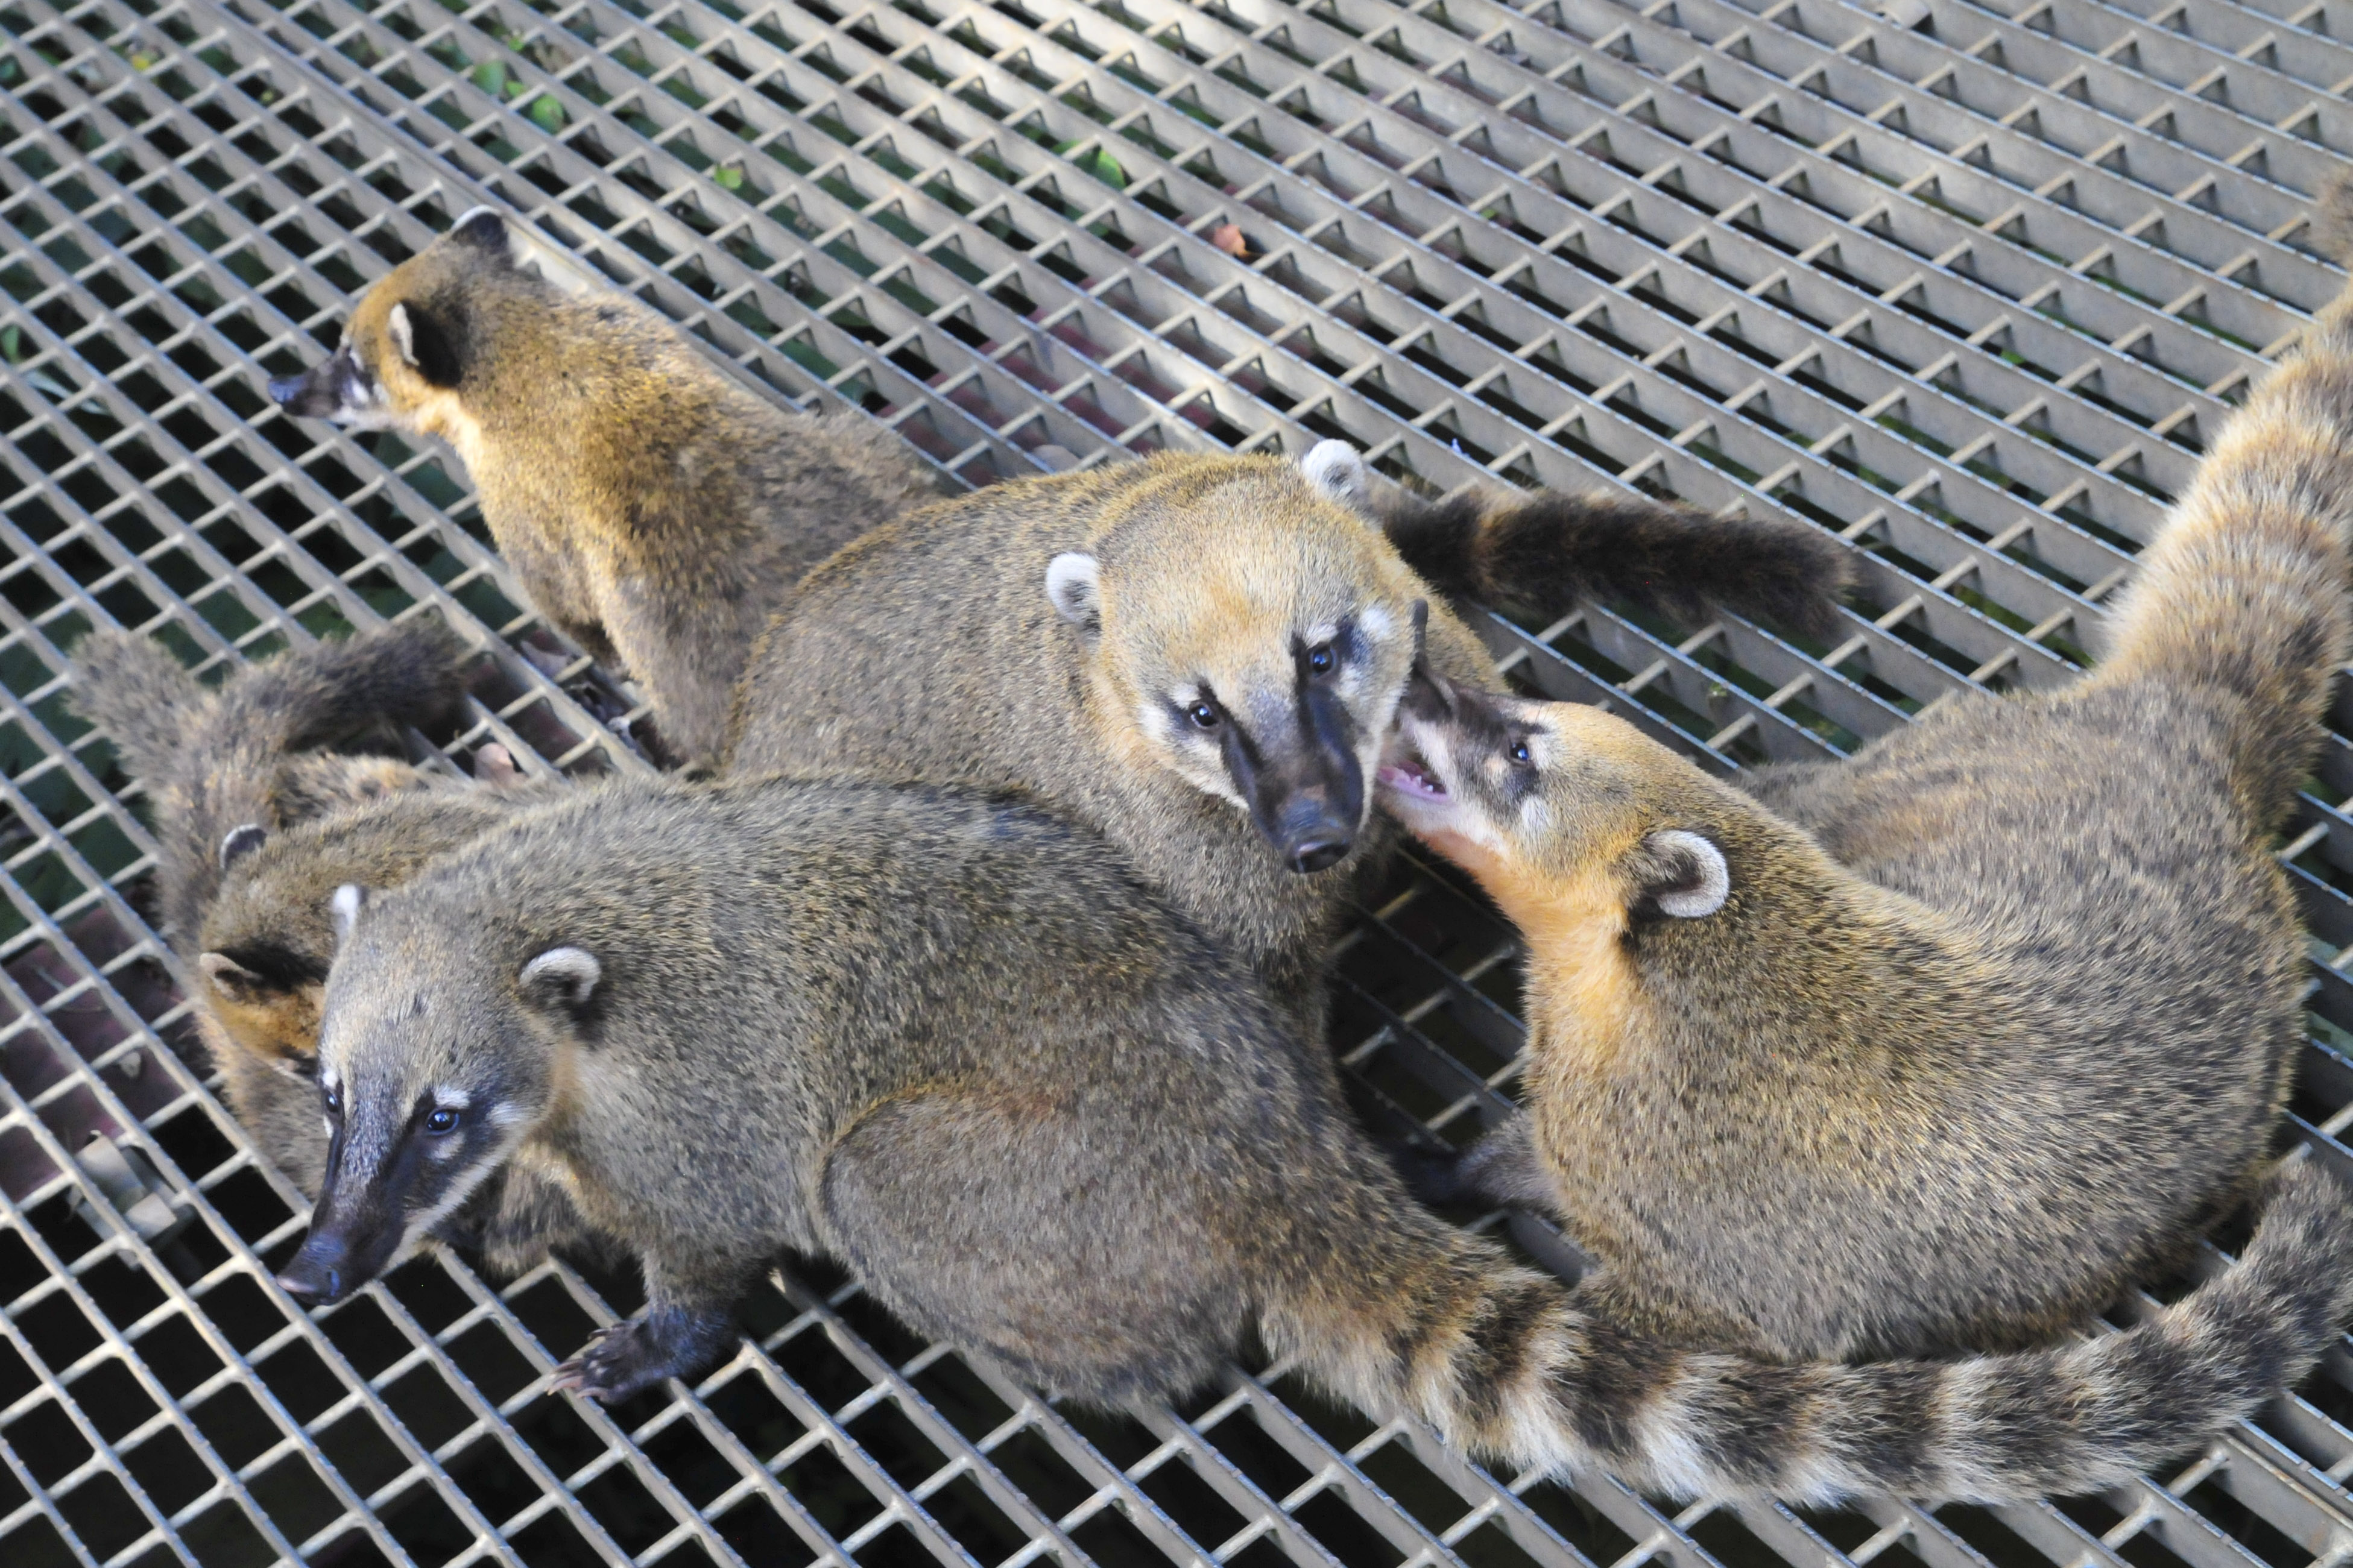
wildlife, zoo, mammal, nikon, fauna, argentina, brasil, iguazu, d300, approved, street dog